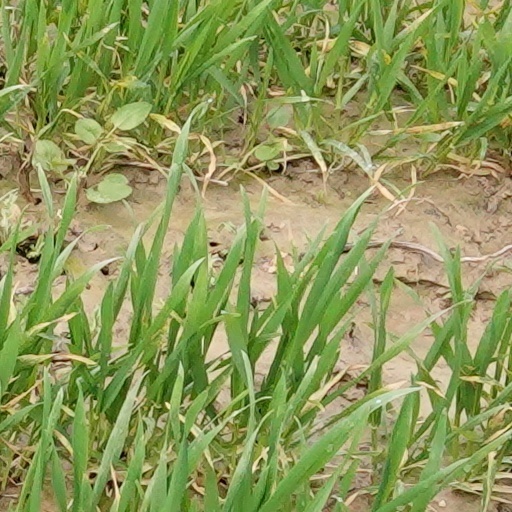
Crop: wheat